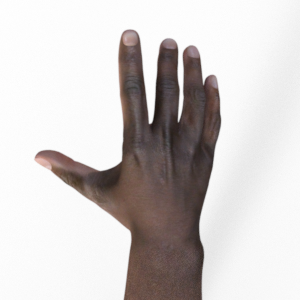
Label: paper